Stryker

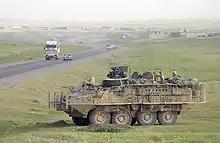
A M1126 Stryker ICV on patrol near Mosul, Iraq, 2005

One of the key objectives outlined as part of the Army transformation plan was the ability to deploy a brigade anywhere in the world within 96 hours, a division in 120 hours, and five divisions within 30 days. Operational mobility requirements dictated that the vehicle be transportable by C-130 aircraft and that it would be able to roll-off manned and ready to fight.